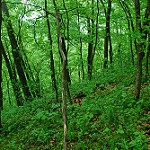
Label: forest